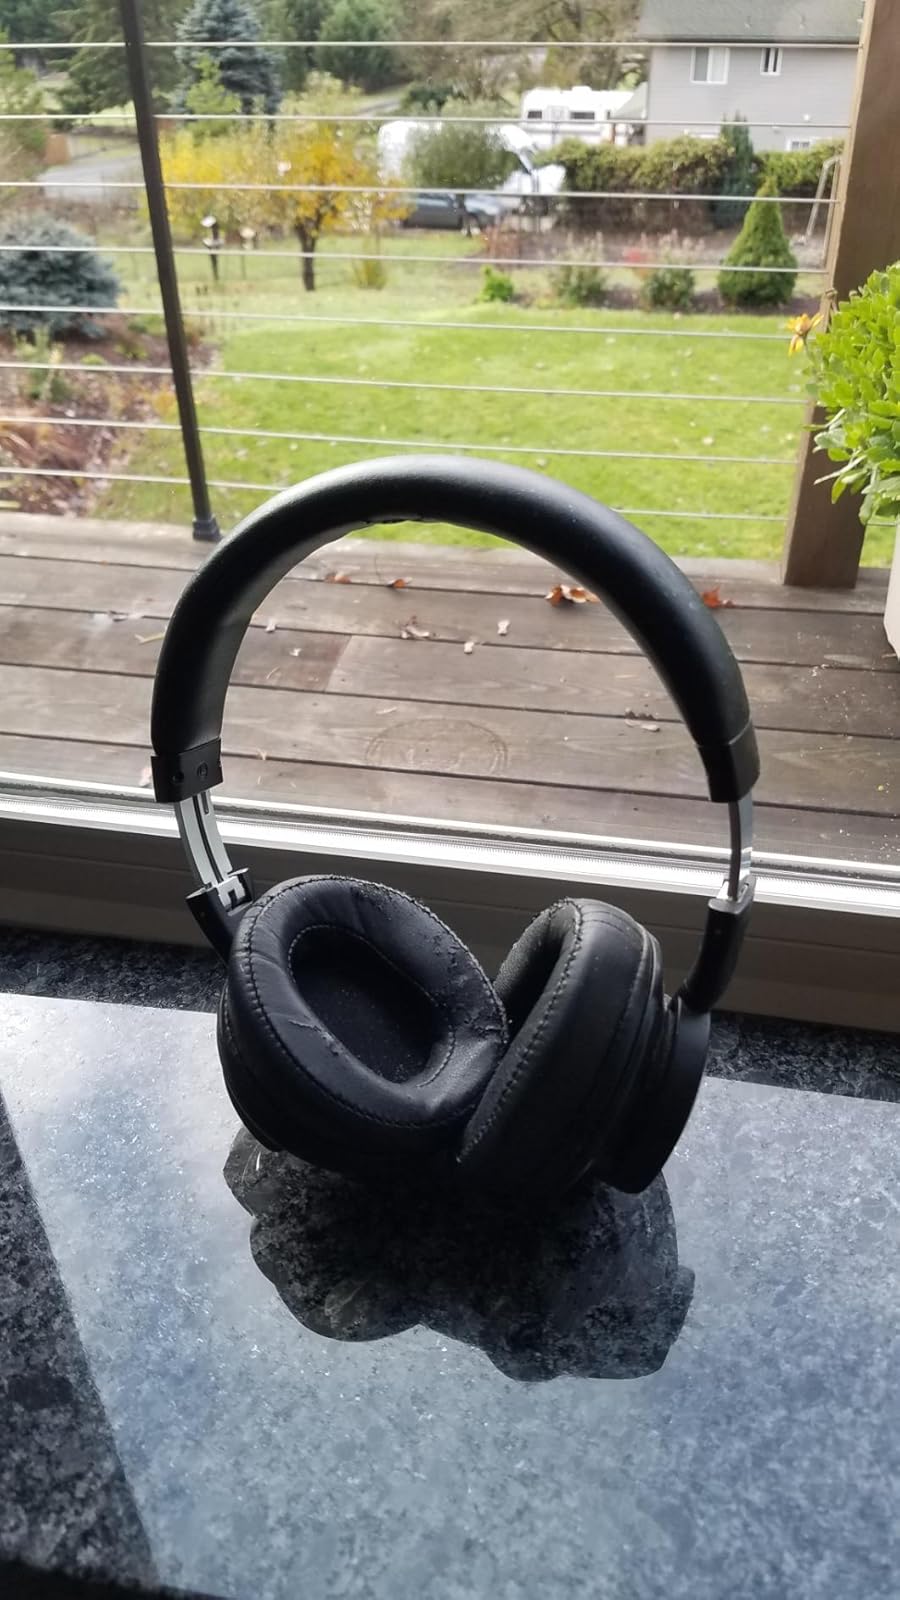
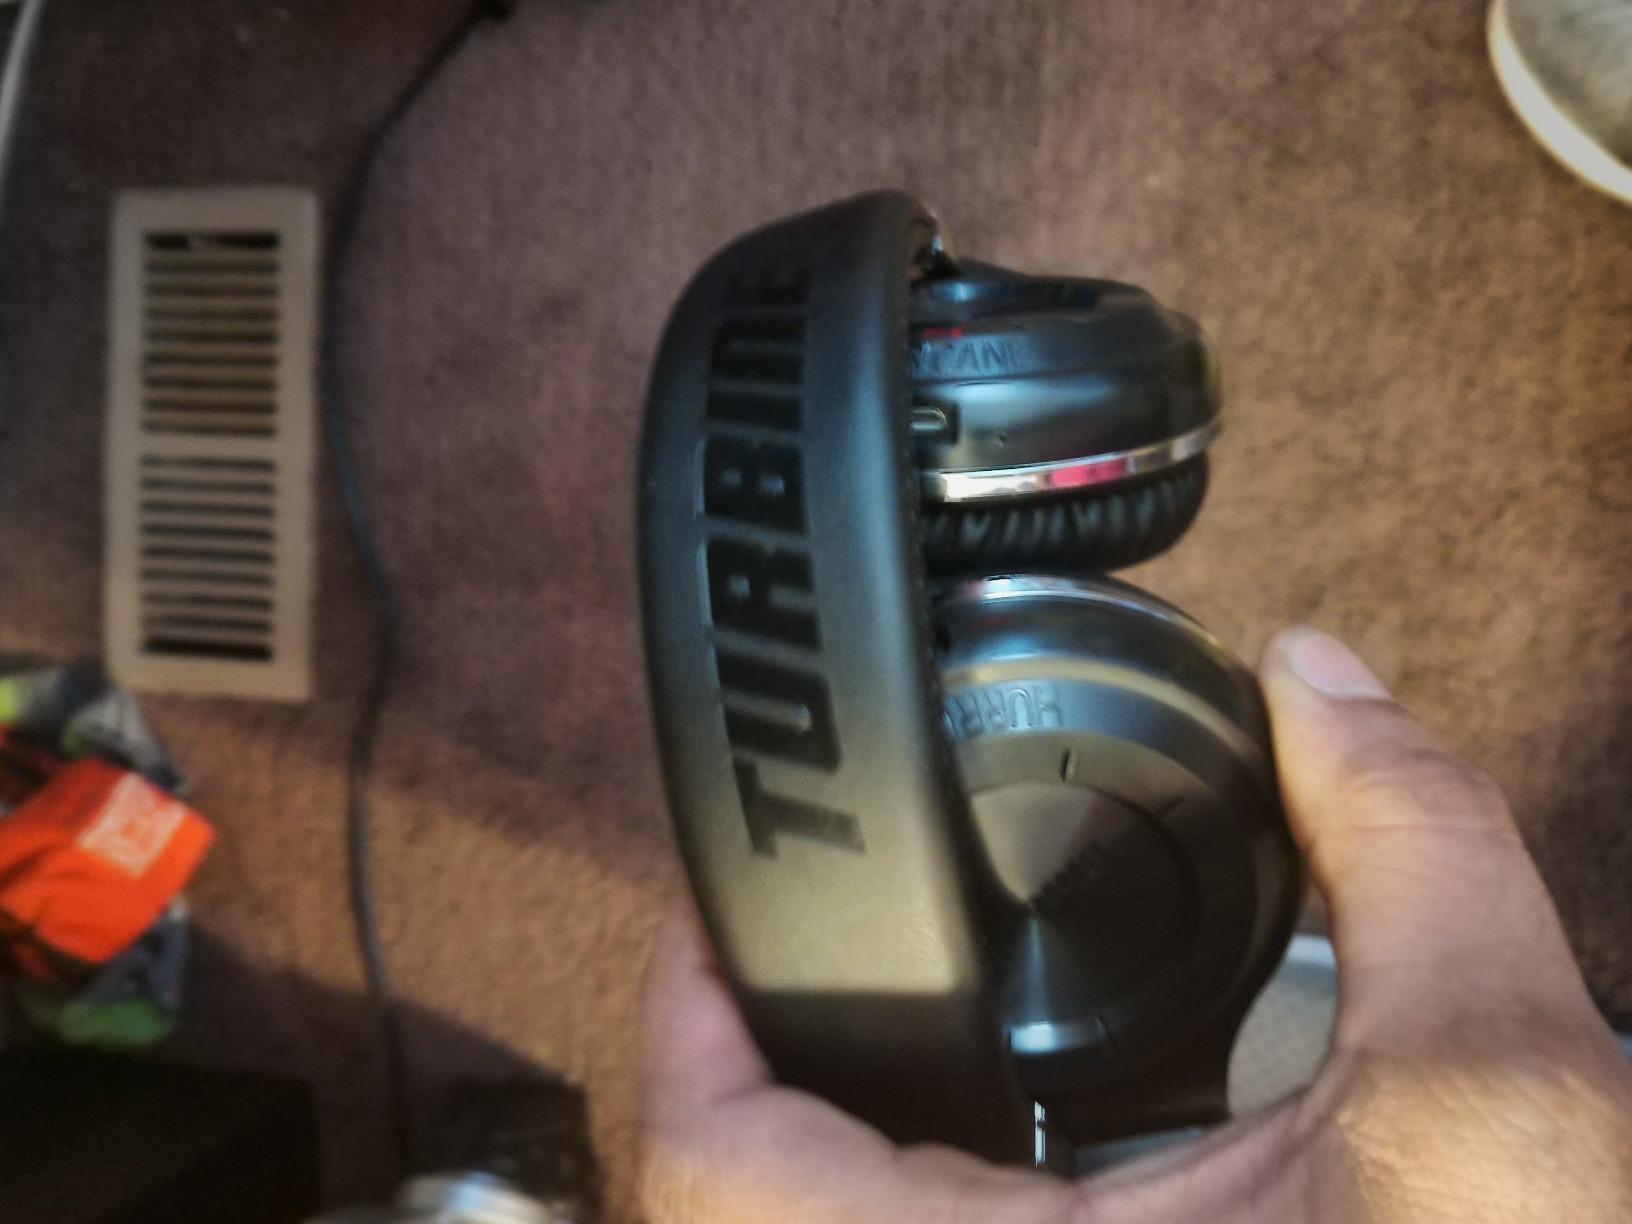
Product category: headphones
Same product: no